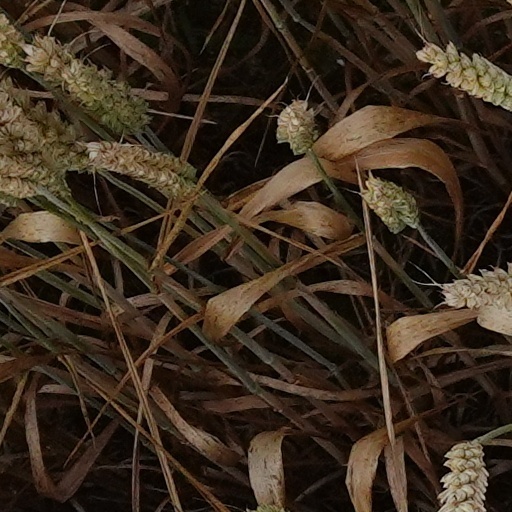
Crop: wheat